United Nations Security Council Resolution 248

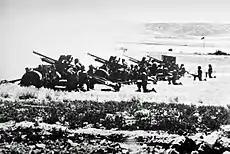
Jordanian artillery battery at Karameh

United Nations Security Council Resolution 248, adopted on March 24, 1968, after receiving letters from Jordan and Israel as well as supplementary information from the Chief of Staff of the United Nations Truce Supervision Organization, the Council reaffirmed its previous resolutions and condemned the Battle of Karameh military action launched by Israel in flagrant violation of the UN Charter. The Council deplored all violent incidents in violation of the cease-fire and called upon Israel to desist from acts and activities in contravention of resolution 237.